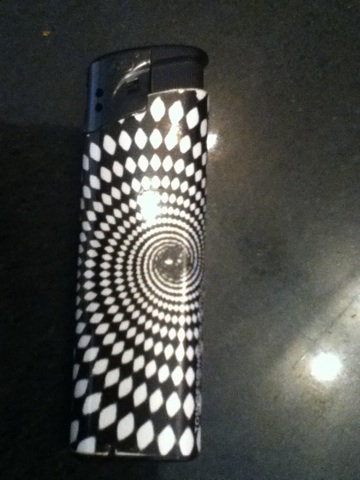Question: What is this?
Answer: lighter